Principality of Bulgaria

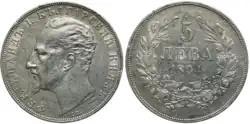
Silver coin: 5 leva - Ferdinand I of Bulgaria, 1894

There was a substantial Bulgarian population still living under Ottoman rule, particularly in Macedonia. To complicate matters, Serbia and Greece too made claims over parts of Macedonia, while Serbia, as a Slavic nation, also considered Macedonians